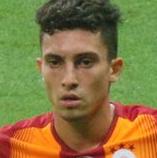
Age: 21